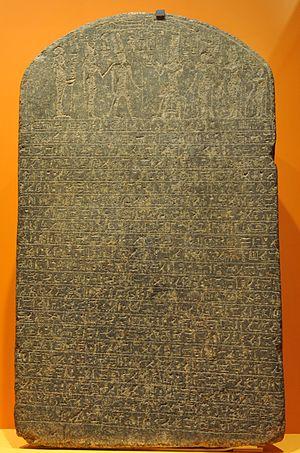
Stèle funéraire comportant des inscriptions méroïtiques hiéroglyphiques, ici dans une présentation horizontale.
Le méroïtique est une langue qui fut parlée dans le royaume de Koush — dans le nord de l'actuel Soudan — depuis la fin du IIIᵉ siècle avant notre ère jusqu'au Vᵉ siècle ; elle fut également écrite à partir du IIᵉ siècle avant notre ère. Ce fut la langue des pharaons koushites de la XXVᵉ dynastie. L'alphabet méroïtique possède deux écritures distinctes : l'une en hiéroglyphes égyptiens, l'autre cursive. Bien que les signes aient été déchiffrés en 1911, la langue reste en grande partie incompréhensible. Depuis le XIXᵉ siècle, plusieurs milliers de textes méroïtiques ont été découverts sur des sites de Nubie égyptienne et du Nord-Soudan.